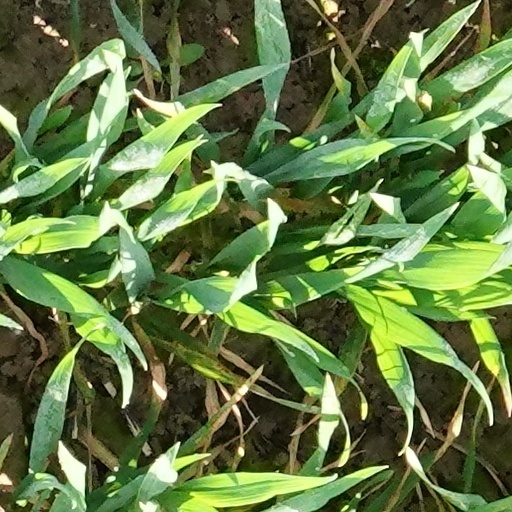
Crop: wheat